Drug

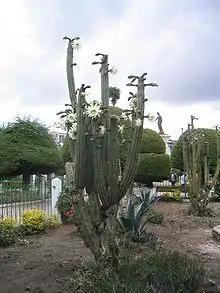
San Pedro, a psychoactive cactus

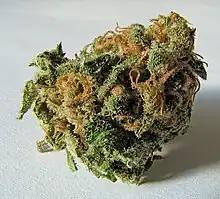
Cannabis is a commonly used recreational drug.

Some religions, particularly ethnic religions, are based completely on the use of certain drugs, known as entheogens, which are mostly hallucinogens—psychedelics, dissociatives, or deliriants. Some entheogens include kava which can act as a stimulant, a sedative, a euphoriant and an anesthetic. The roots of the kava plant are used to produce a drink consumed throughout the cultures of the Pacific Ocean.